Jacques Lemercier

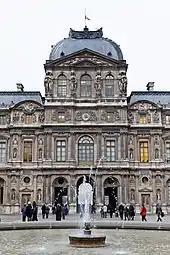
Lemercier's Pavillon de l’Horloge at the Louvre

On his return to France, after several years working as an engineer building bridges, his first major commission, however, was to complete the Parisian Church of the Oratorians, (1616), which had been begun by Clément Métezeau; its success made his reputation. As early as 1618 he appears as "architecte du roy", with a salary of 1200 livres, out of which he had to reimburse his atelier. In 1625 Richelieu put him in charge of the main royal project, the galleries being added to the Louvre, where Lemercier was working to the design established by Pierre Lescot a generation before; for the sake of regularity, Lescot's ranges in the "Cour Carré" were multiplied round further courtyards, quadrupling the building area, each of the four sides having a pavilion at its center. In this manner Lemercier built the northern half of the west side and the famous "Pavillon de l'Horloge" at the center of the west wing. Its high squared dome breaks the wing's roofline and three arched openings provide access to the enclosed court. Two superposed orders of columns and rich sculptural decor in pediments and niches, on piers and panels are kept under control by strong horizontal cornice lines.